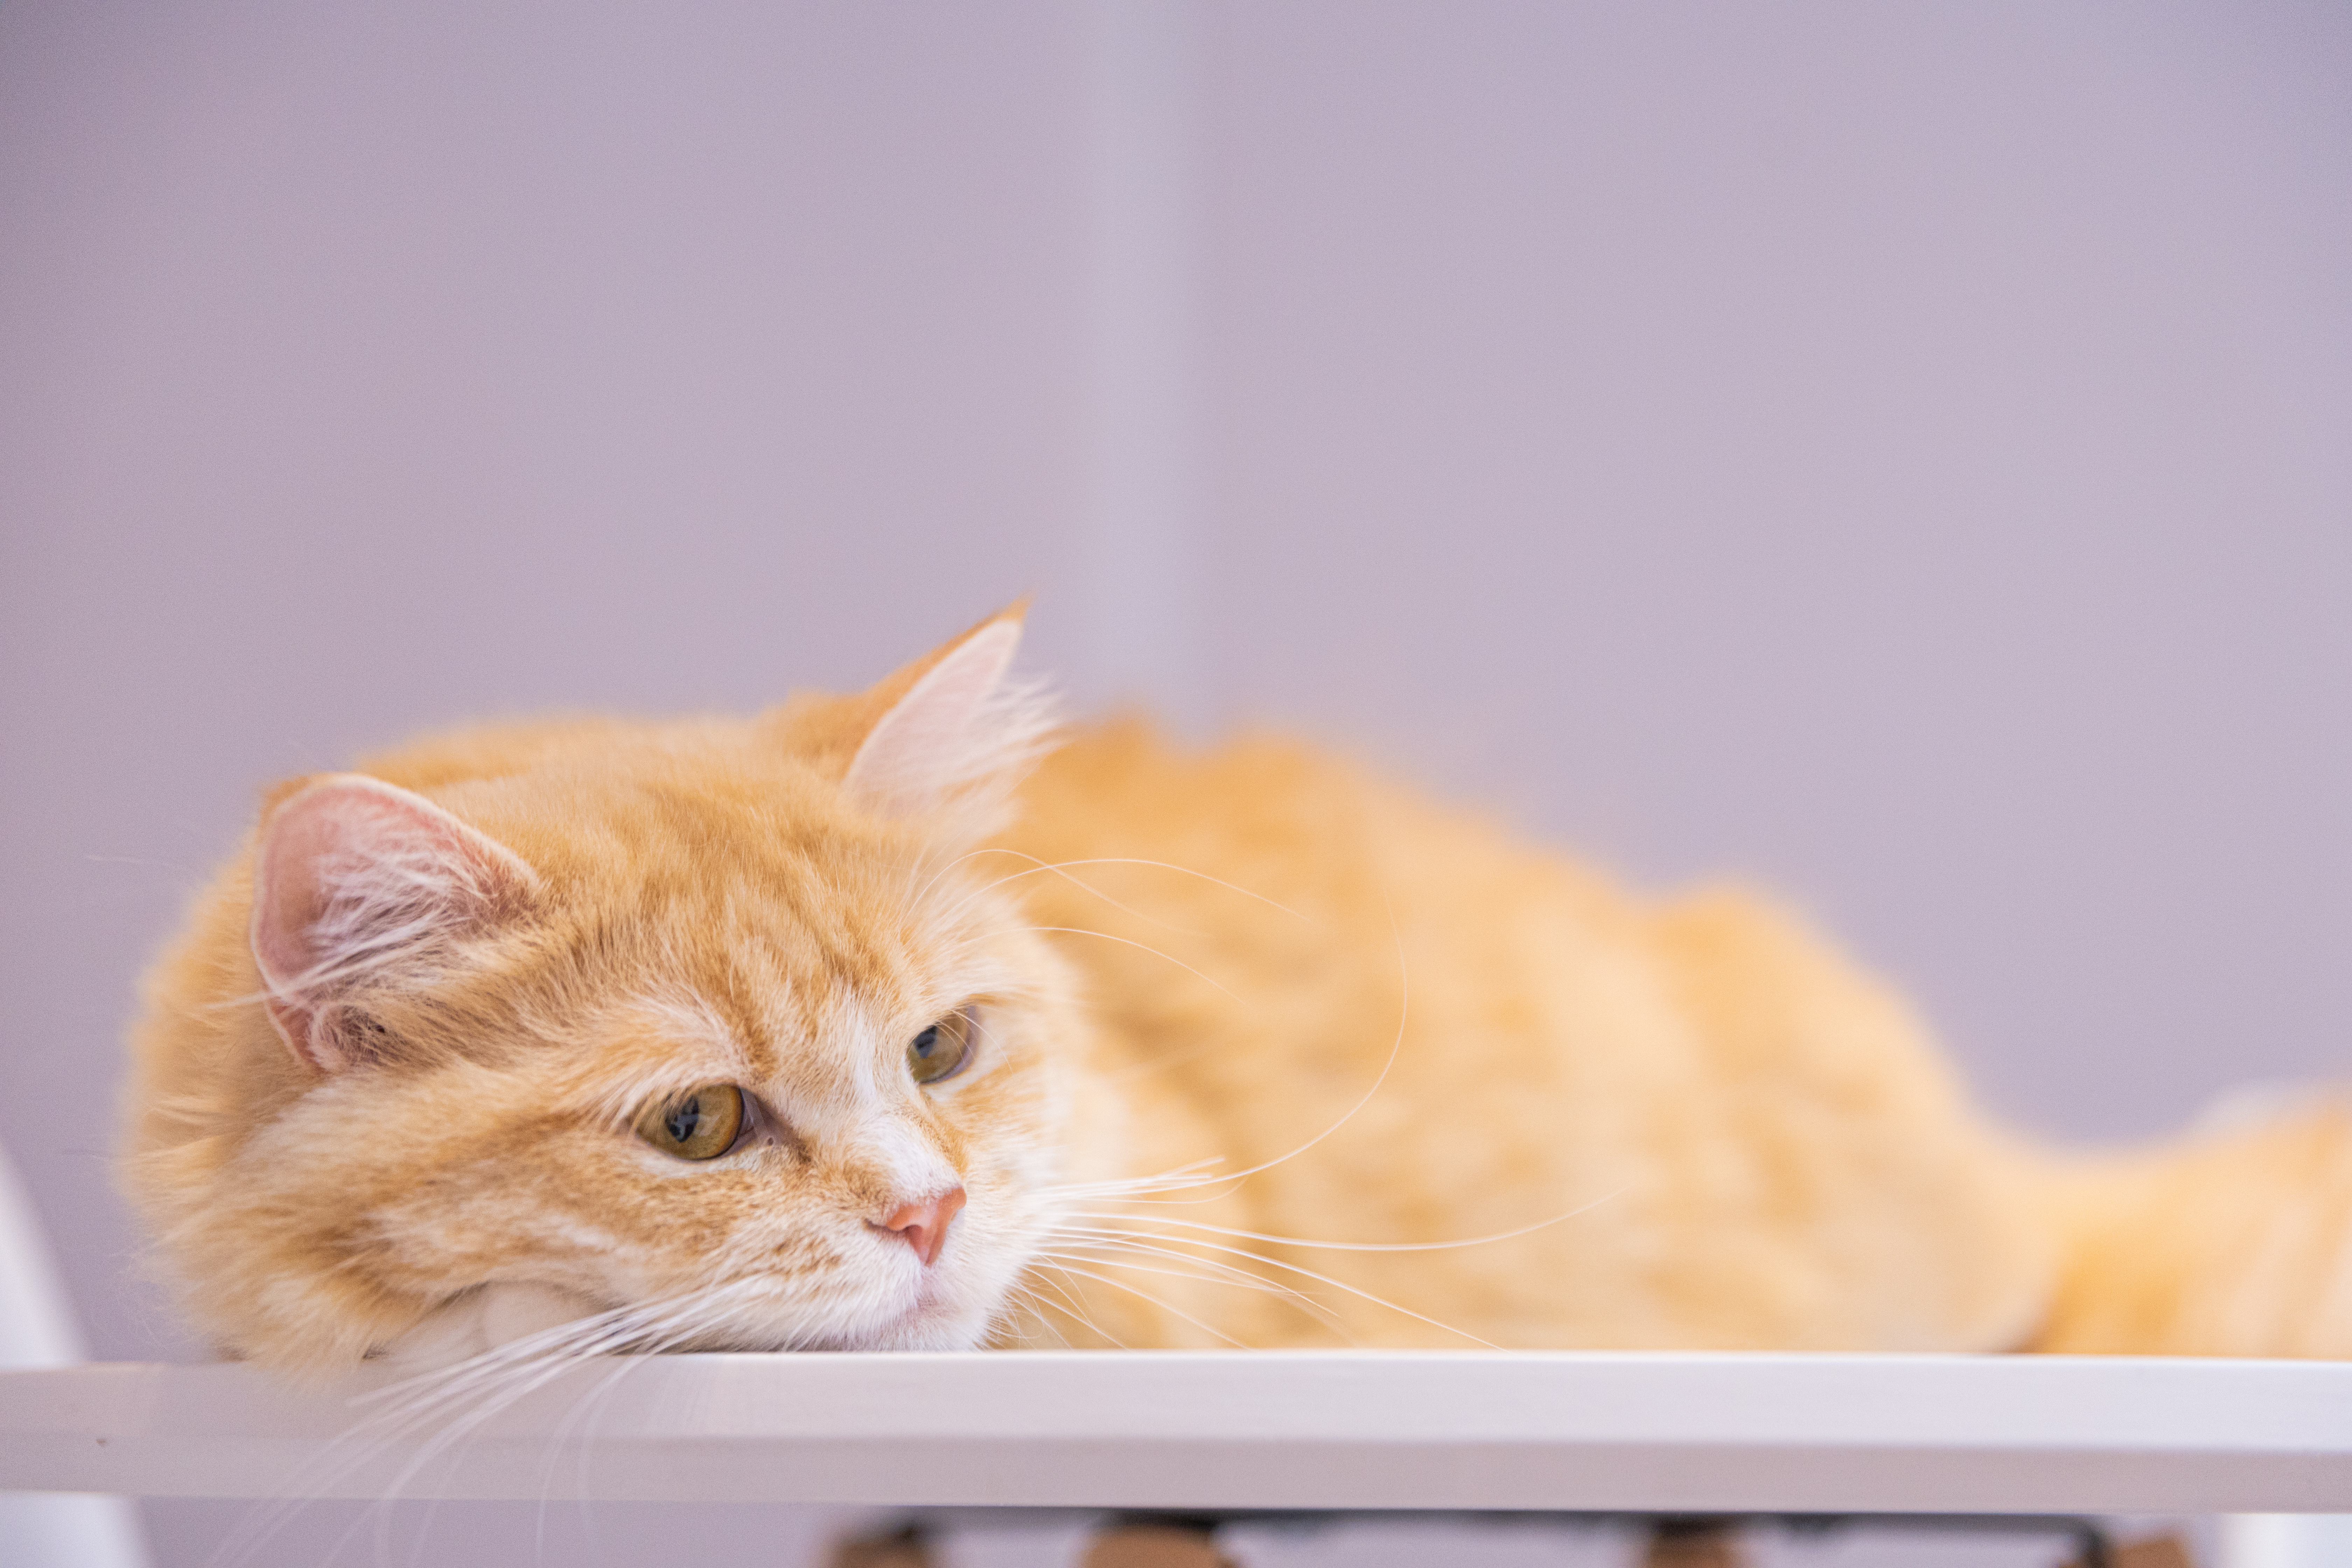
cat, small to medium sized cats, mammal, felidae, whiskers, carnivore, tabby cat, kitten, domestic short haired cat, european shorthair, eye, fur, asian, fawn, paw, aegean cat, american shorthair, munchkin, british semi longhair, kurilian bobtail, ragamuffin